Pomona College

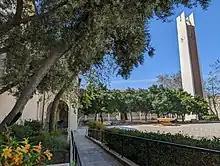
The Smith Clock Tower (right) has been set up to chime on the 47th minute of the hour.

All classes at Pomona are taught by professors (as opposed to teaching assistants). The average class size is 15; for the fall 2024 semester, 91% of traditional courses had under 30 students, and only four courses had 50 or more students. The college employs faculty members as of the semester, approximately four-fifths of whom are full-time, resulting in a ratio of students to full-time equivalent professors. Among full-time faculty, 38% are members of racial minority groups, 51% are women, and 96% have a doctorate or other terminal degree in their field. Students and professors often form close relationships, and the college provides faculty with free meals to encourage them to eat with students. Semesters end with a week-long final examination period preceded by two reading days. The college operates several resource centers to help students develop academic skills in quantitative tasks, writing, and foreign languages.